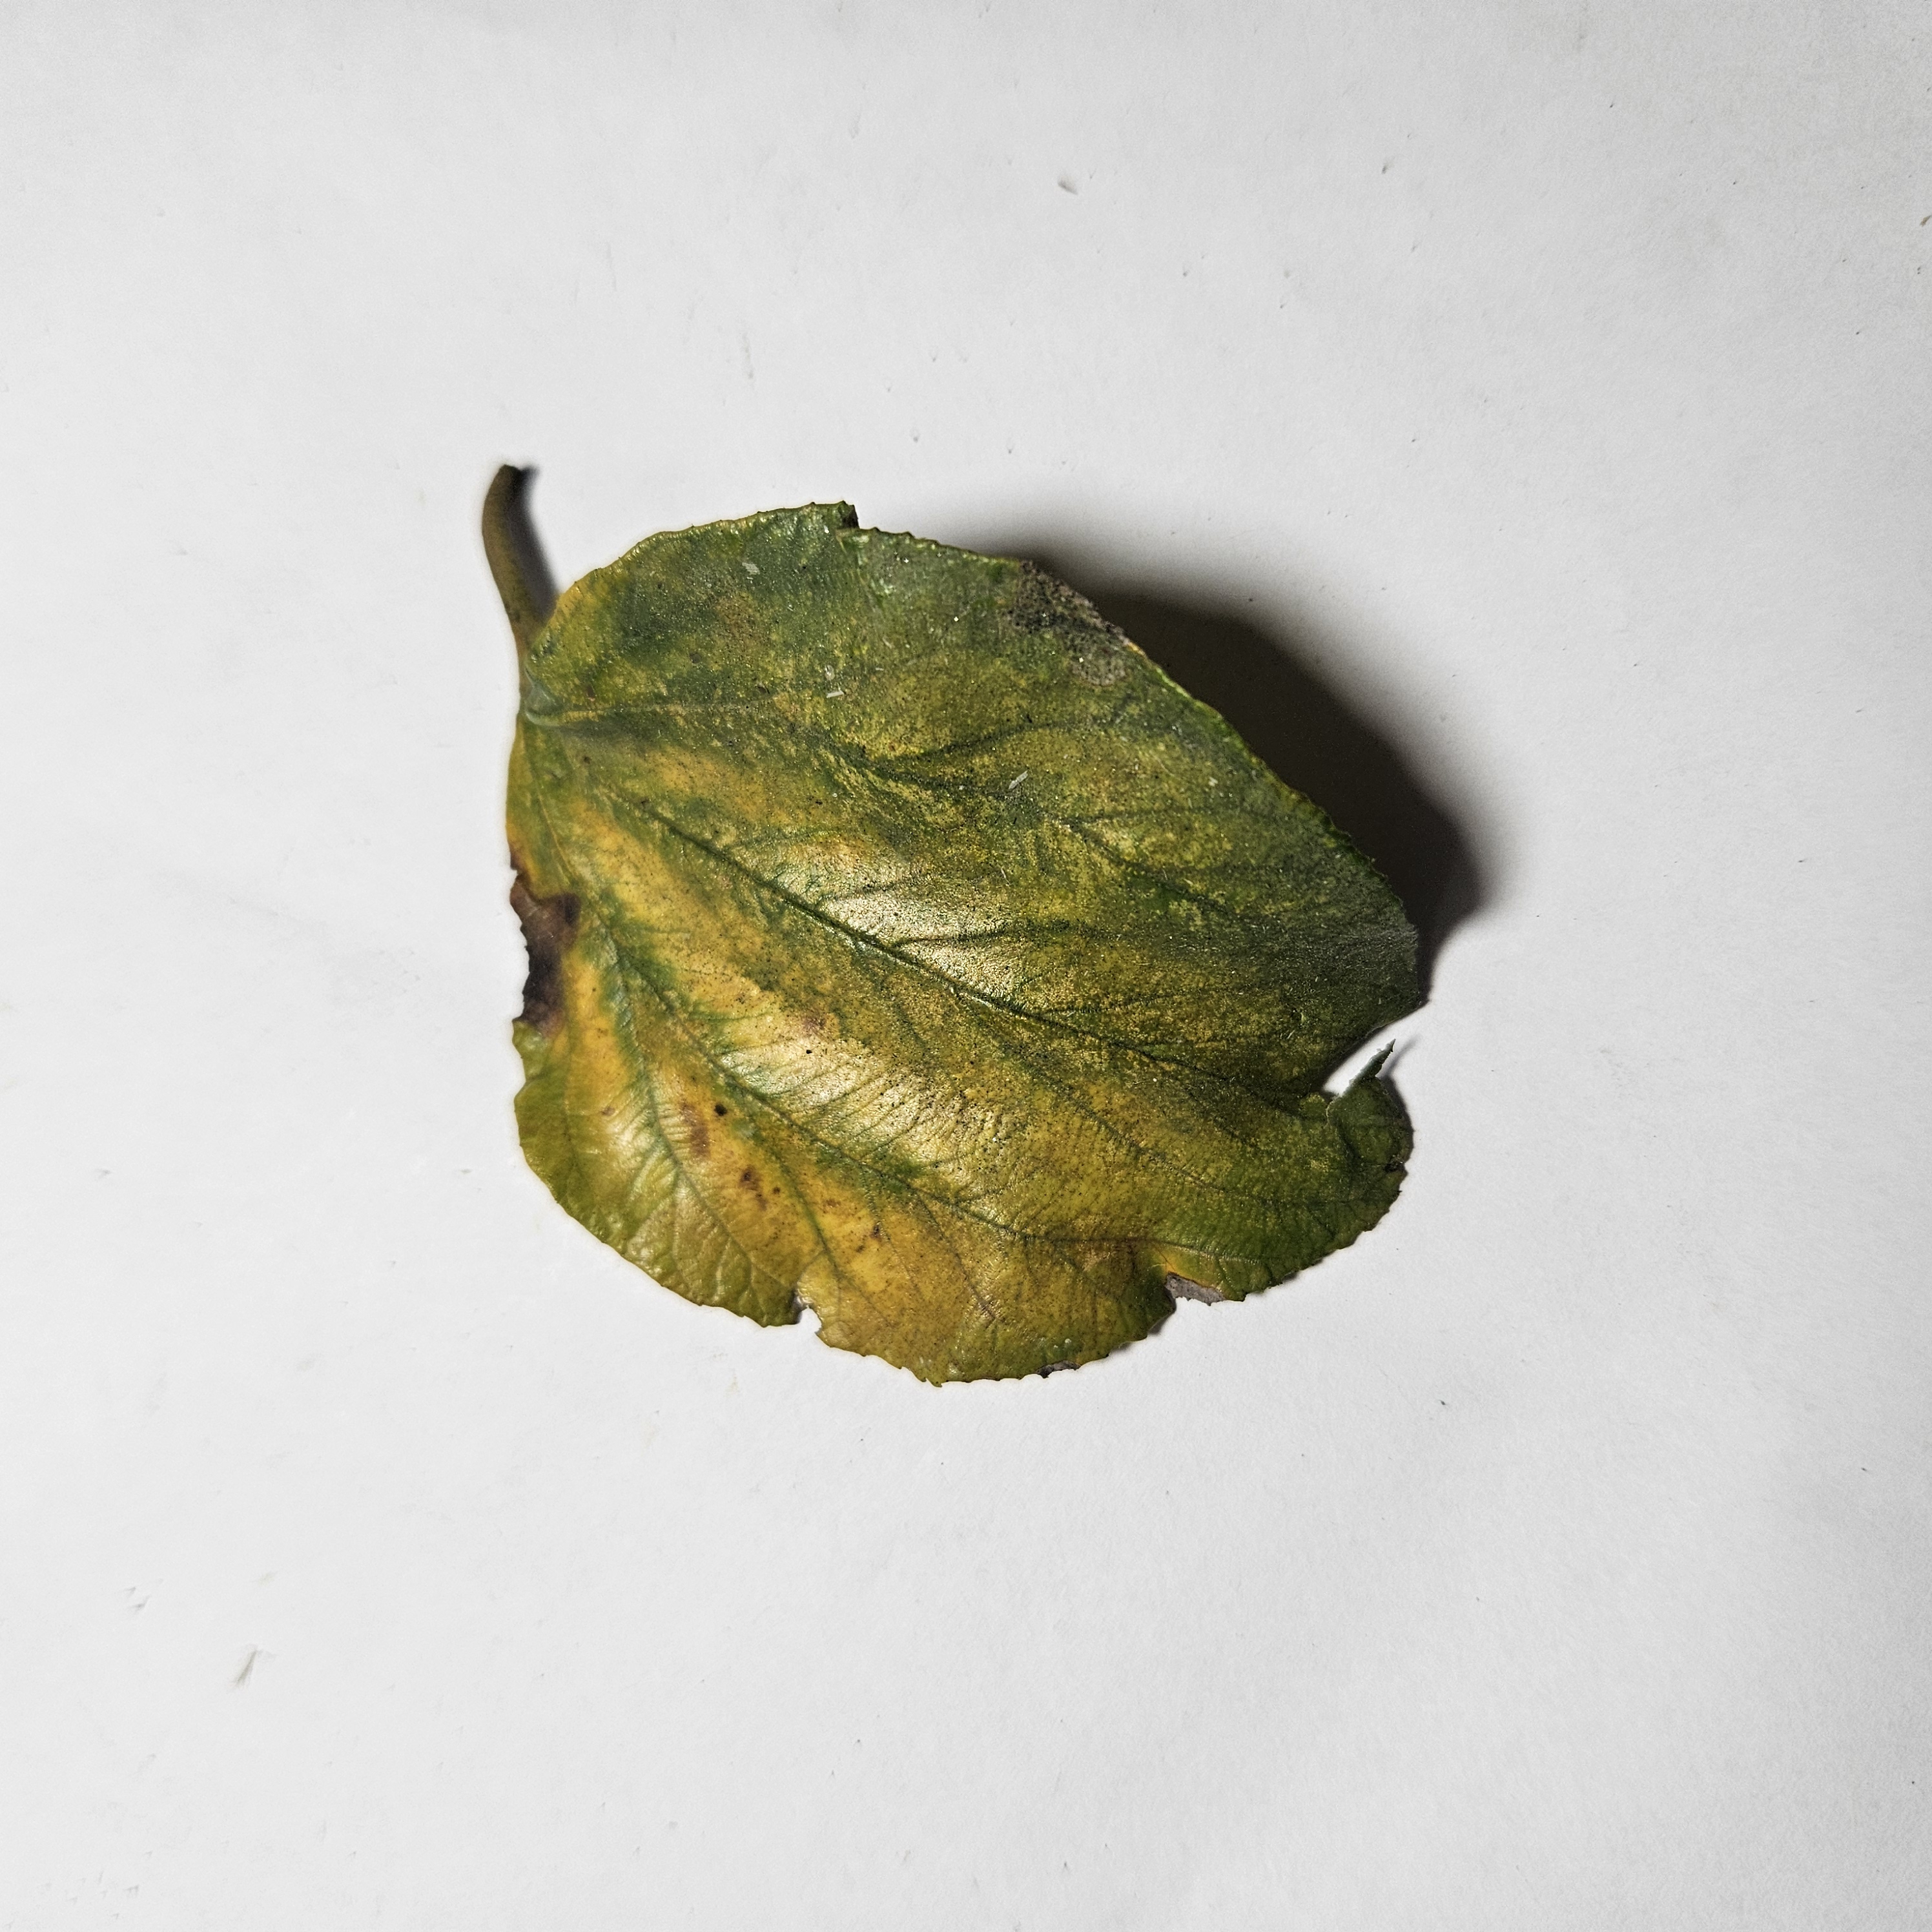
Label: Yellow